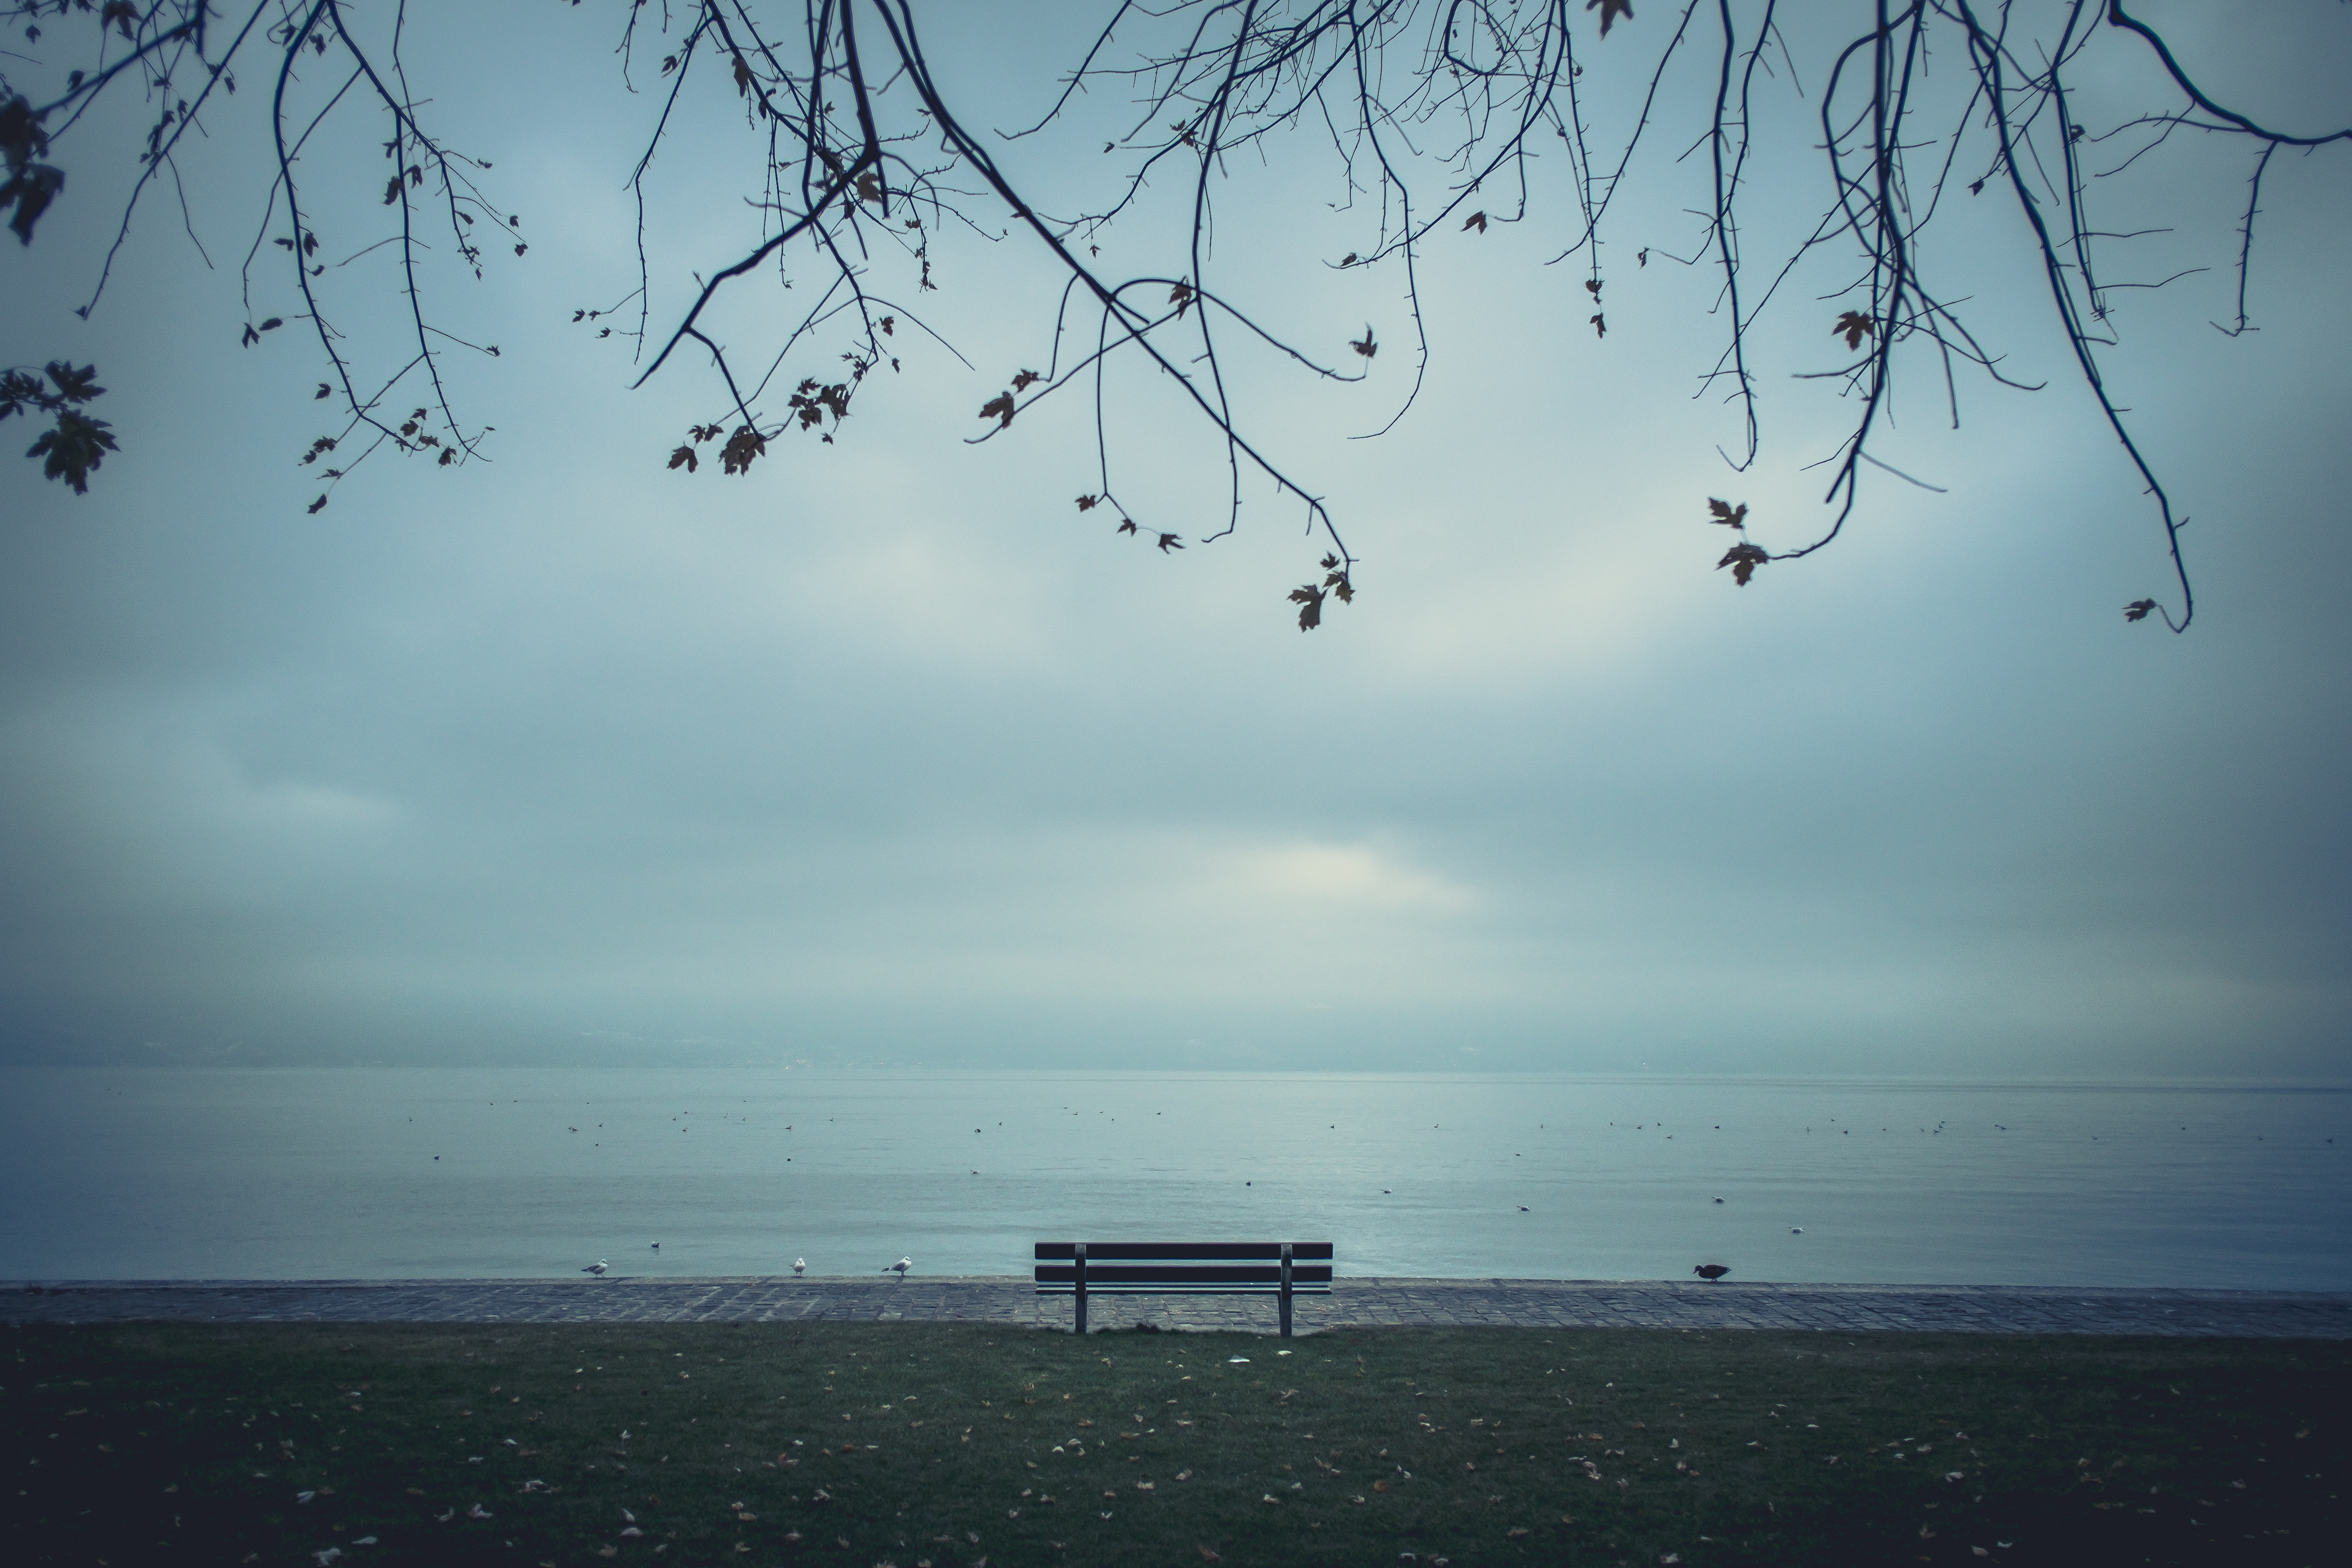
sea, water, nature, ocean, horizon, cloud, sky, sunset, sunlight, morning, wave, flower, wind, dawn, flock, dusk, evening, reflection, weather, atmospheric phenomenon, atmosphere of earth